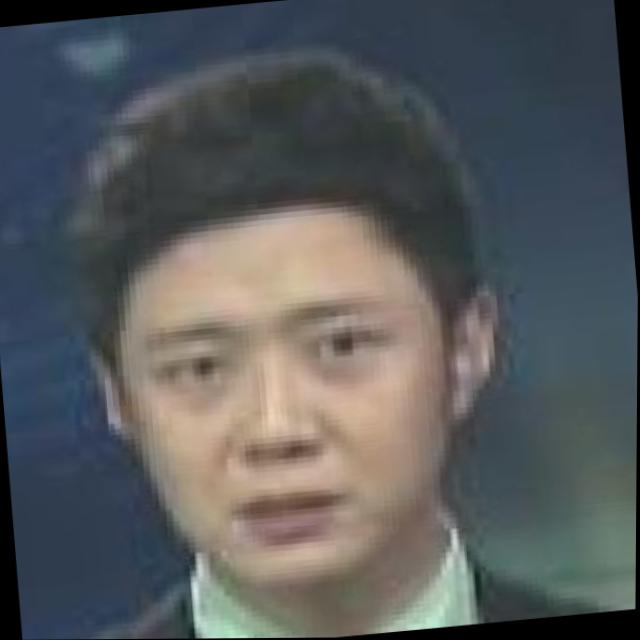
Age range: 21-44